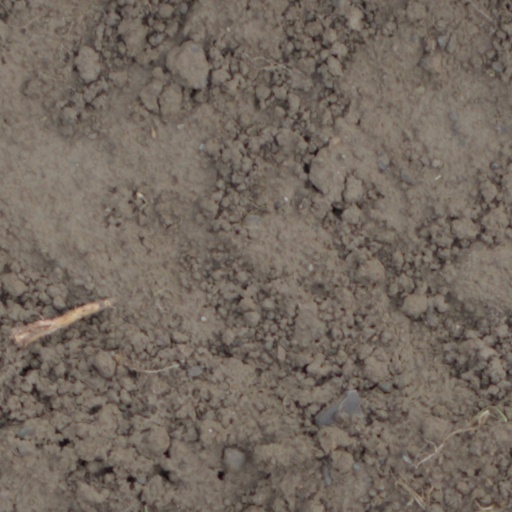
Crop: wheat